Felix Z. Longoria Jr.

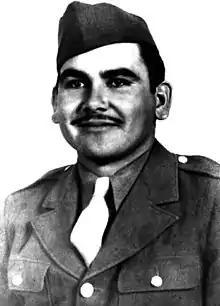
Pvt. Felix Z. Longoria Jr.

Felix Z. Longoria (April 16, 1920 – June 16, 1945) was an American soldier from Texas, who served in the United States Army as a private. He died during World War II and was buried at Arlington National Cemetery after veterans supported his cause in a dispute over his funerary arrangements.